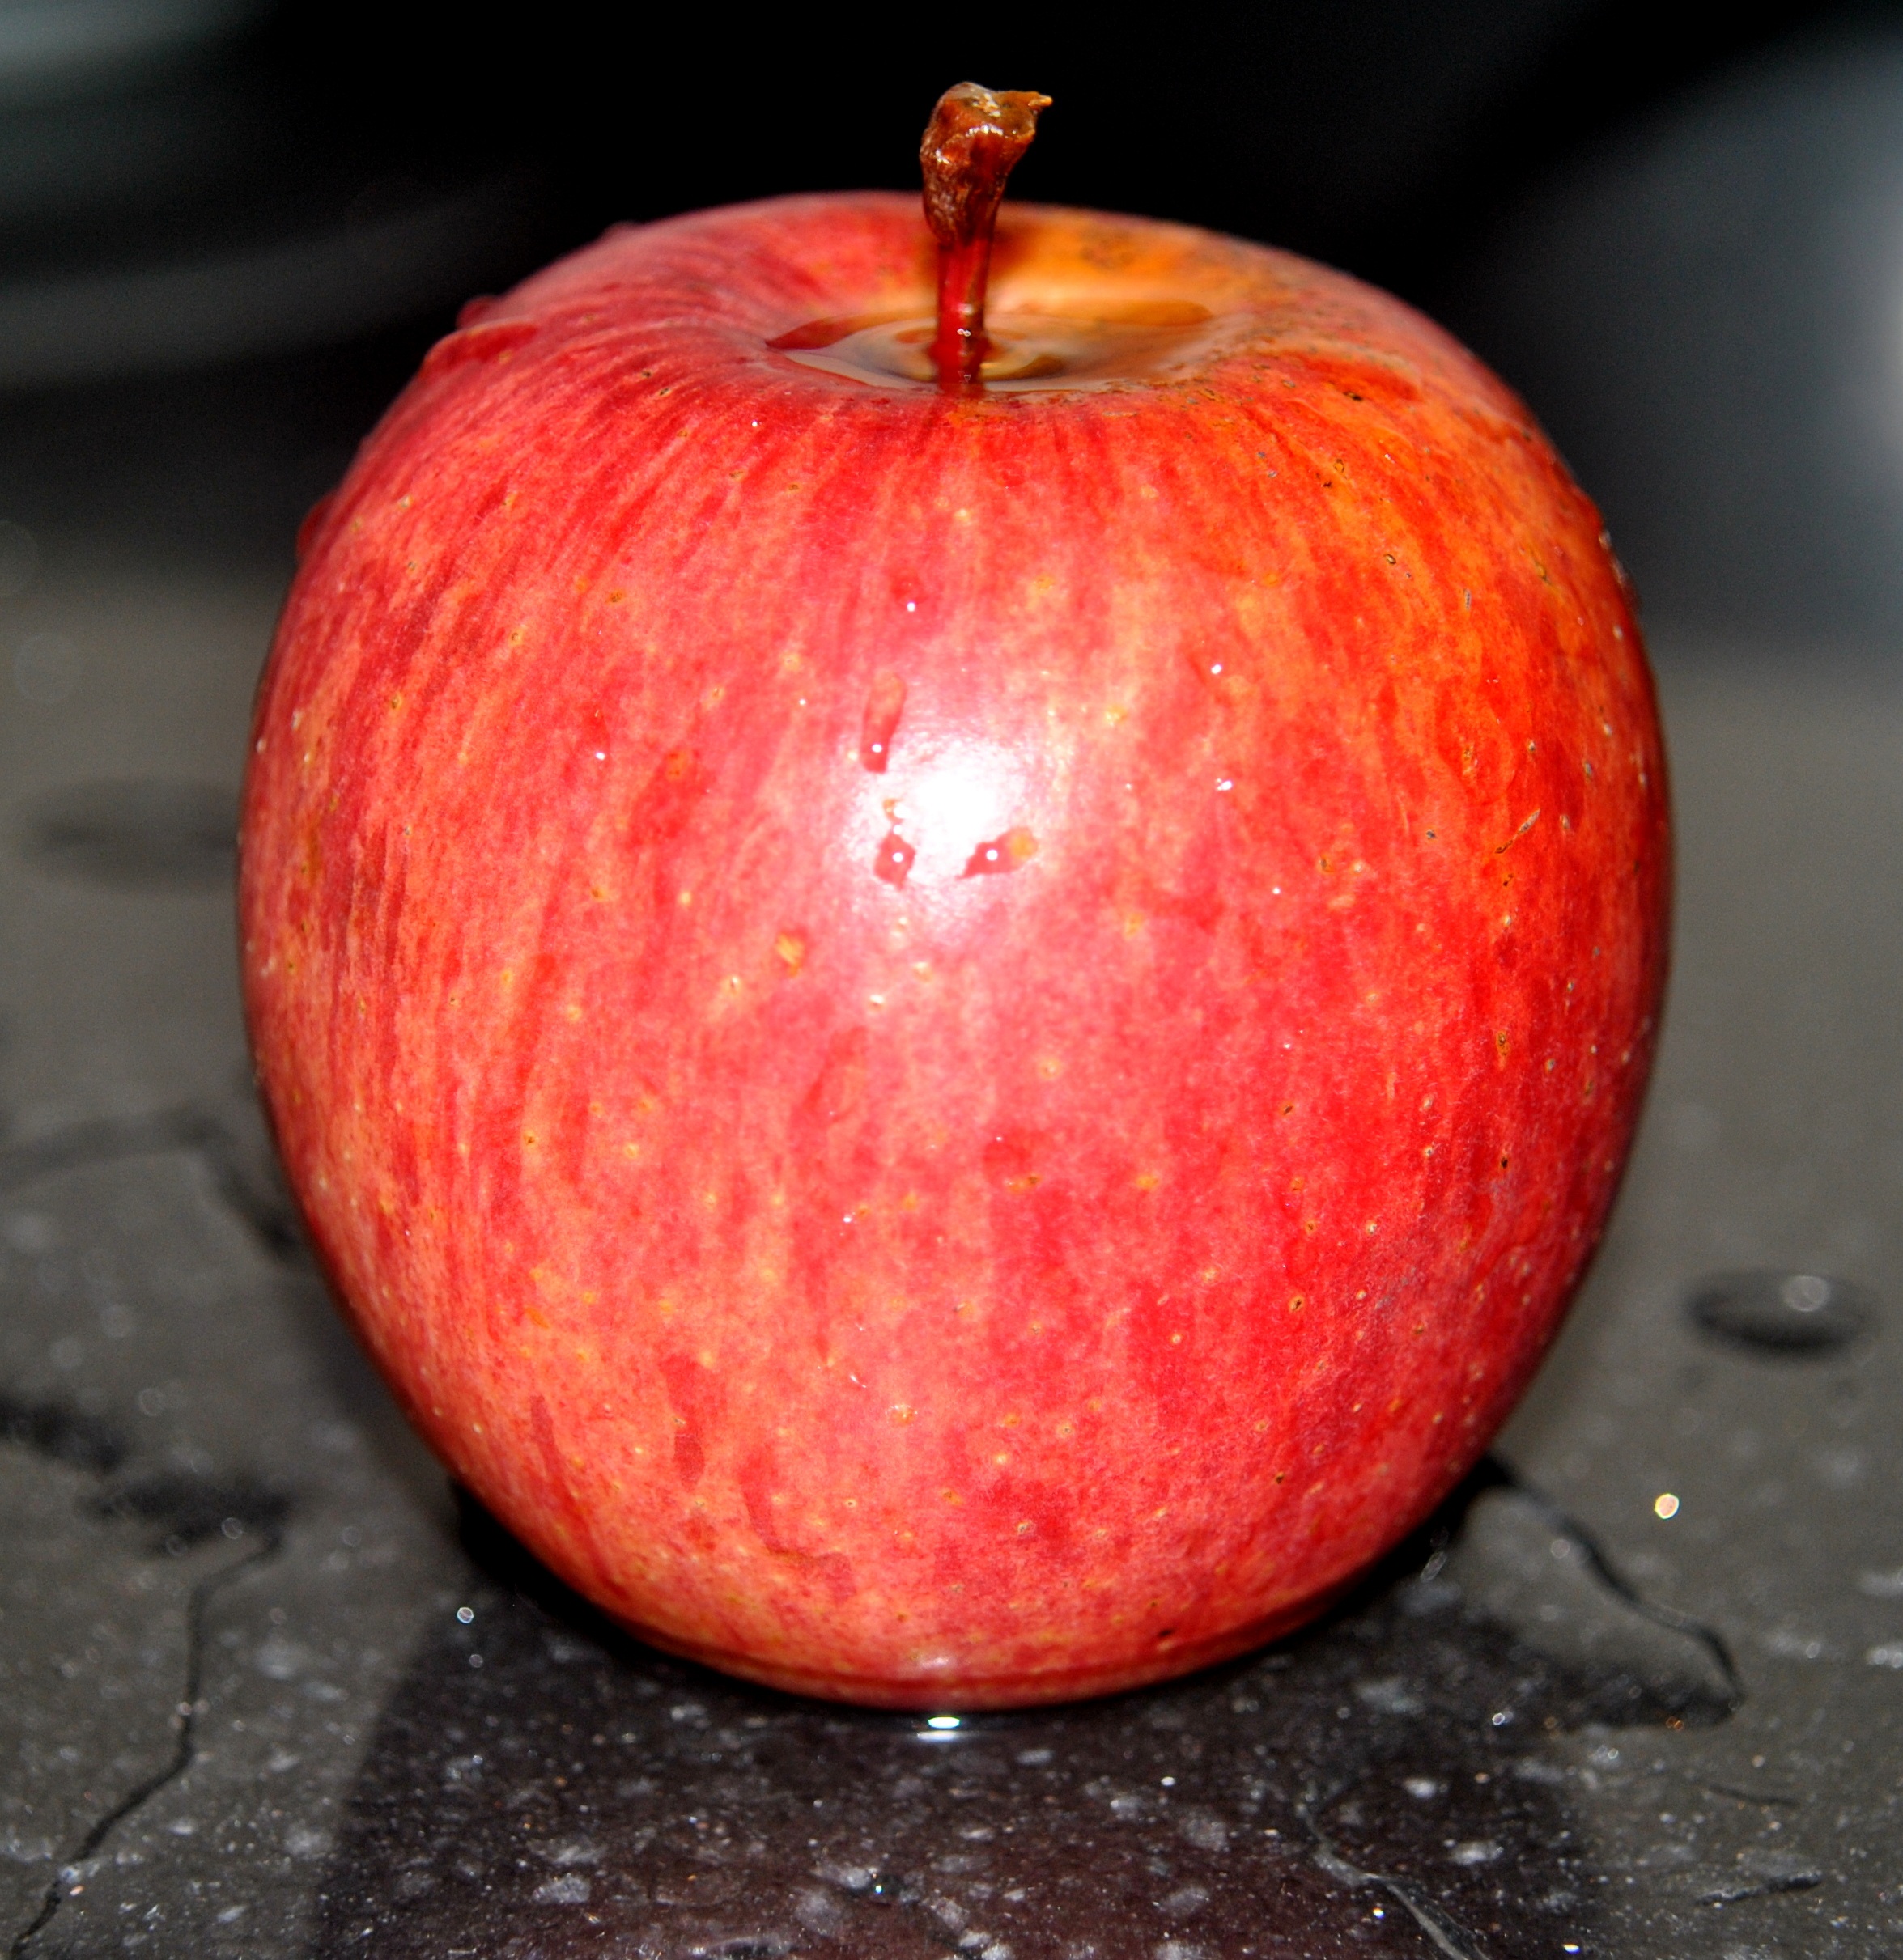
apple, water, nature, plant, fruit, food, red, produce, garden, closeup, eat, ornament, vitamin, lean, fiber, diet, vitamins, mature, a healthy diet, flowering plant, rose family, slimming, whole fruit, land plant